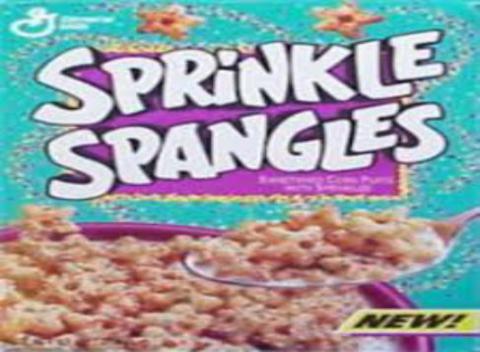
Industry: Food